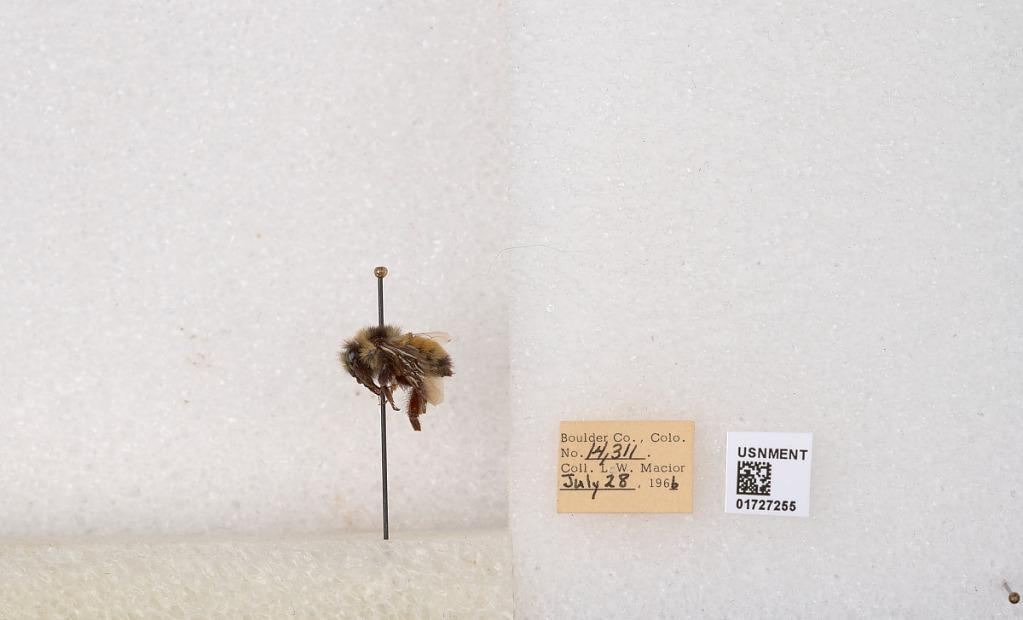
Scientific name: Bombus (Pyrobombus) sylvicola Kirby
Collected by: L. Macior
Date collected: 1966-7-28
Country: United States
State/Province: Colorado
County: Boulder
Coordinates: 40.0163, -105.294